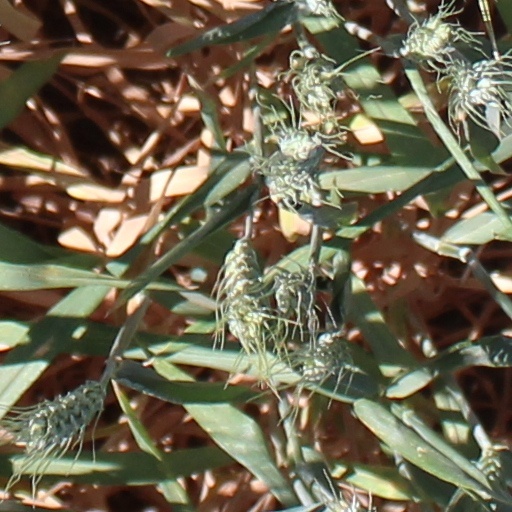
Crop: wheat